Reign of Alfonso XIII

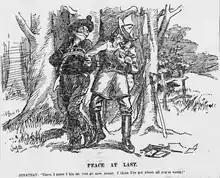
American satirical cartoon about the 1898 Treaty of Paris, which was signed after the Spanish defeat in the Spanish-American War and ended the last remnants of the Spanish Empire.

The final crisis of the Restoration century was determined by the Cuban War of Independence that began in February 1895, the first consequence of which was the fall of the liberal government of Sagasta, which was replaced by a conservative government presided over by Antonio Cánovas del Castillo. But anarchist terrorism also played a certain role internally, with the most important attack taking place in Barcelona on 7 June 1896 during the Corpus Christi procession in Canvis Nous Street, in which six people died on the spot and another forty-two were injured. The police repression that followed was brutal and indiscriminate and culminated in the famous Montjuic trial, during which 400 "suspects" were imprisoned in Montjuic Castle, where they were brutally tortured —"nails pulled out, feet crushed by presses, electric helmets, cigars extinguished on the skin..."—. In several martial courts, 28 people were sentenced to death and 59 others to life imprisonment.